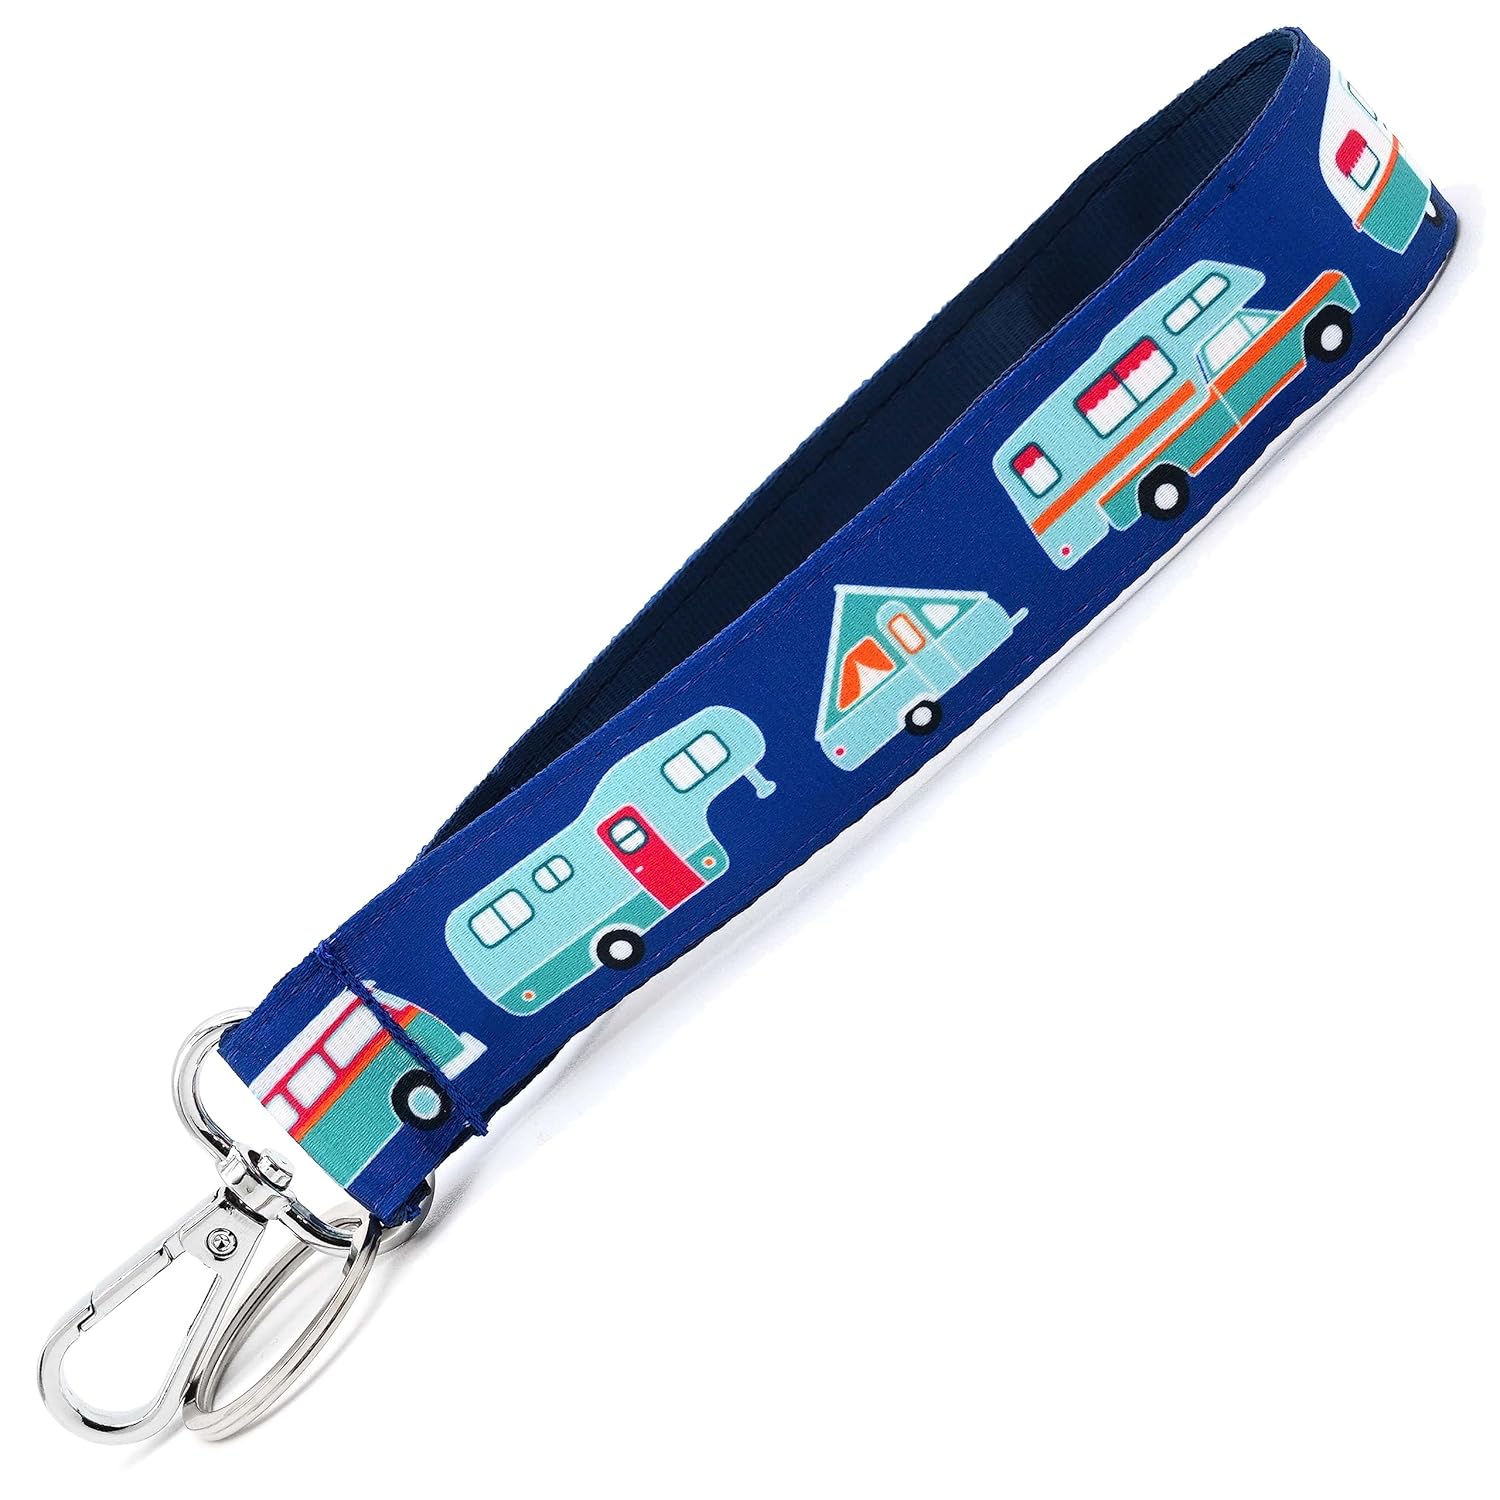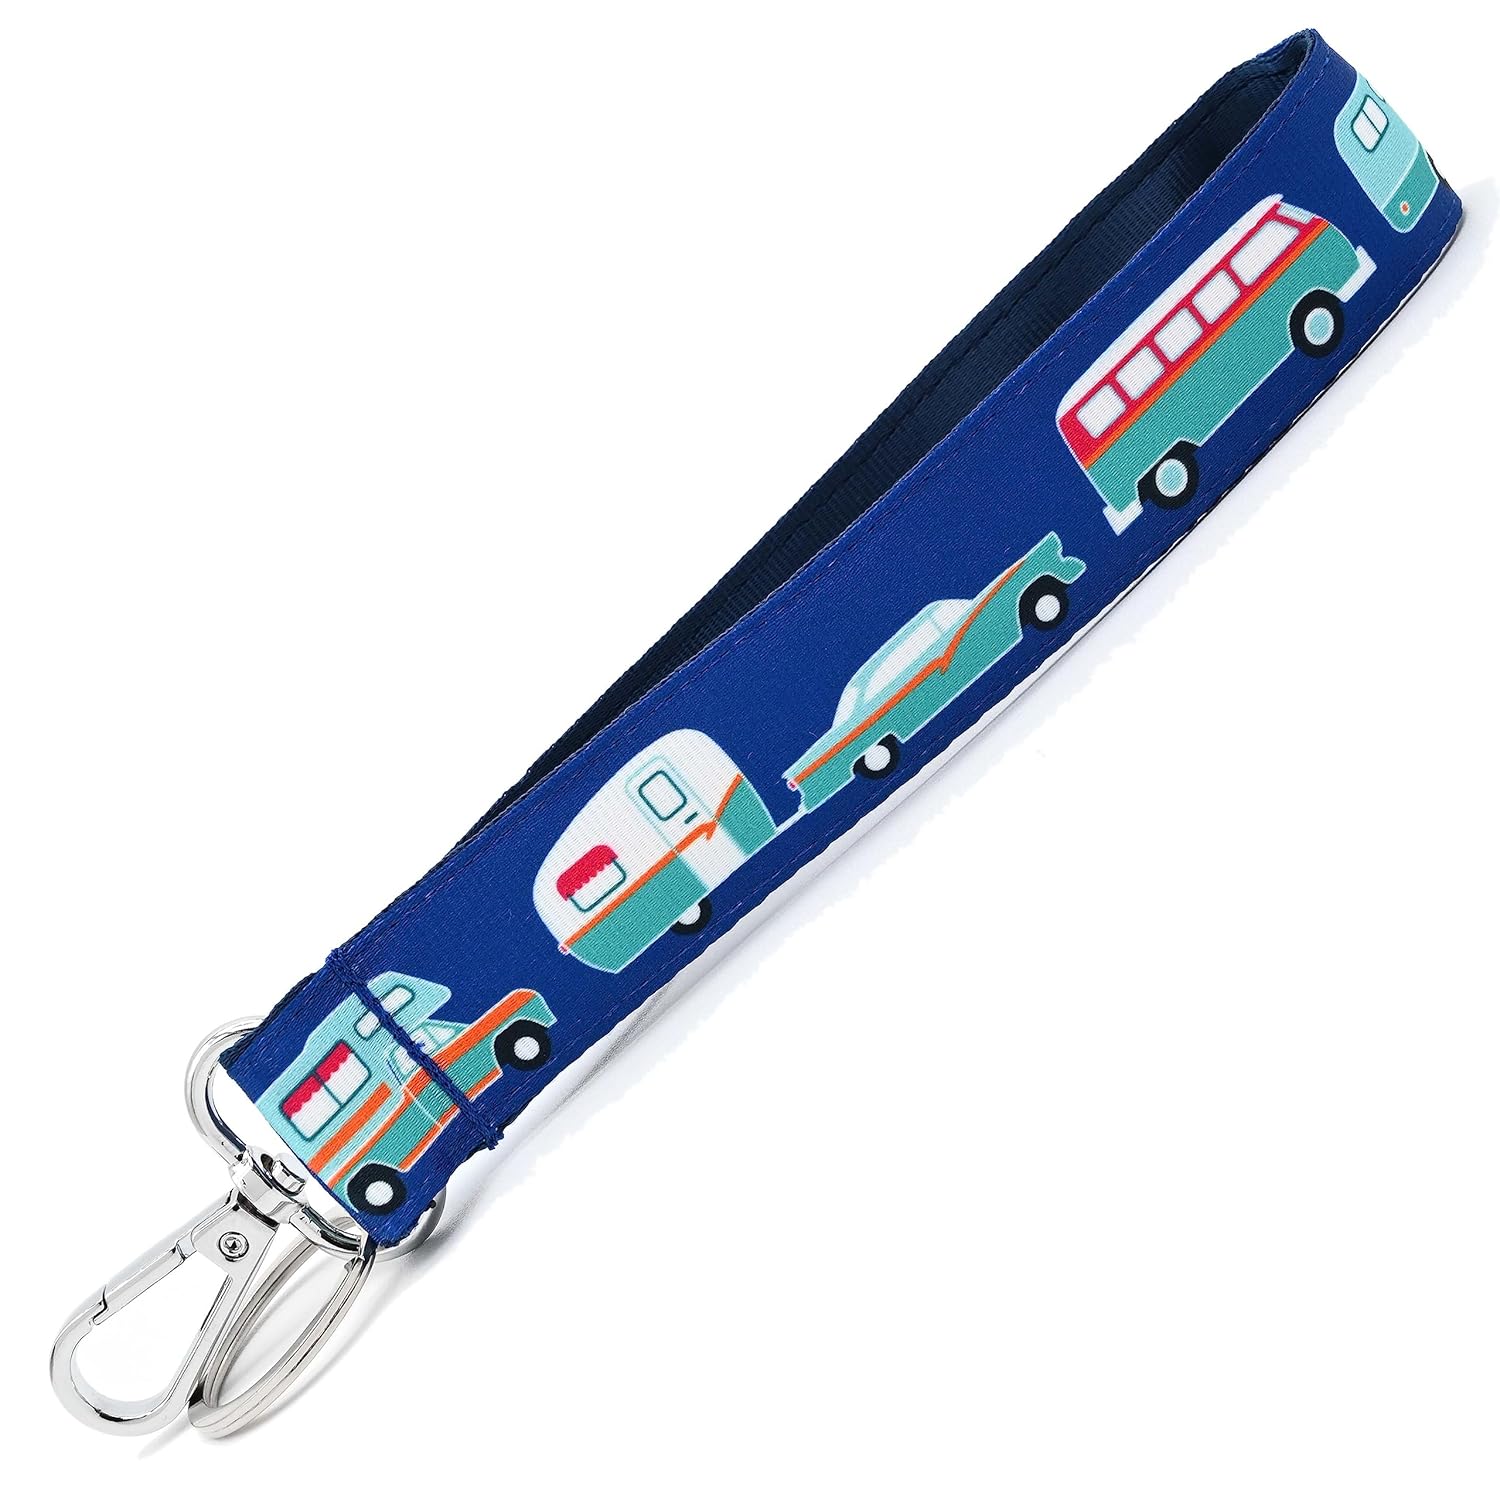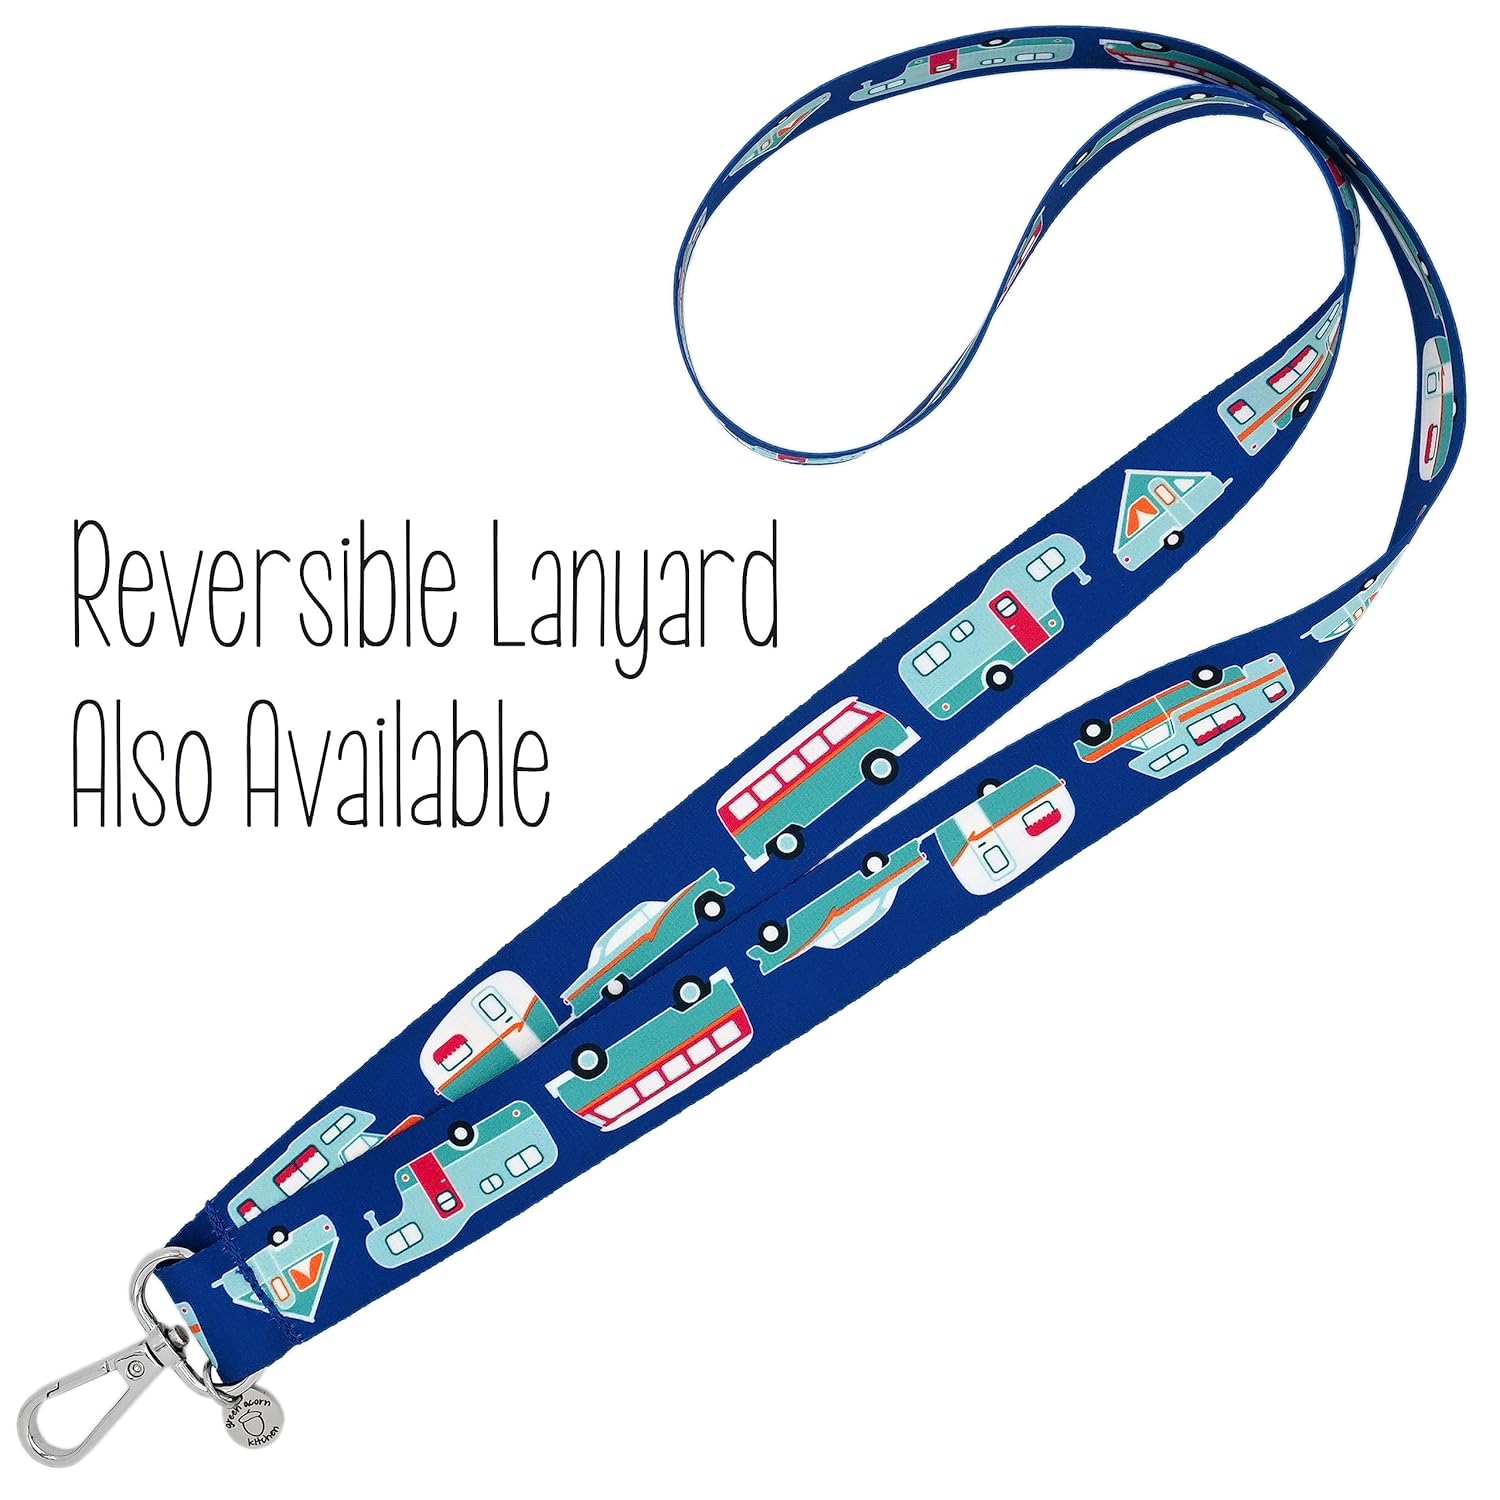
Camper Keychain - Blue Camping Key Fob Strap - 1 x 6 Inch Loop - Vintage Car & Trailer - Van - Fifth Wheel - Truck Camper - A-Frame Trailer - Cute Camping Gift - Handmade by Green Acorn Kitchen
Category: Handmade
An exclusive design from Green Acorn Kitchen. Key fob is decorated with a vintage trailer and car, camper van, fifth wheel, A-frame trailer and truck camper. Each camper appears on every key fob.  The best place to keep the keys to your camper, or use as a replacement handbag or wallet strap. This 1 inch wide, polyester strap is blue with a colorful row of camping travel trailers. The back side is a matching navy blue polyester fabric. A metal swivel clip completes the construction. Strap is durable, attractive and 100% handmade in Minnesota.Matching lanyard can be found by typing B094Q7SJCX in the Amazon search box. Matching dog collars can be found by typing B0BCHZ96K7 in the Amazon search box.
Features: 6" x 1" loop with swivel clip | 8 inch total length | All our products are handmade from high quality materials | Care: Hand wash cold, air dry flat. Warm iron as needed | Each camper is shown on every key fob